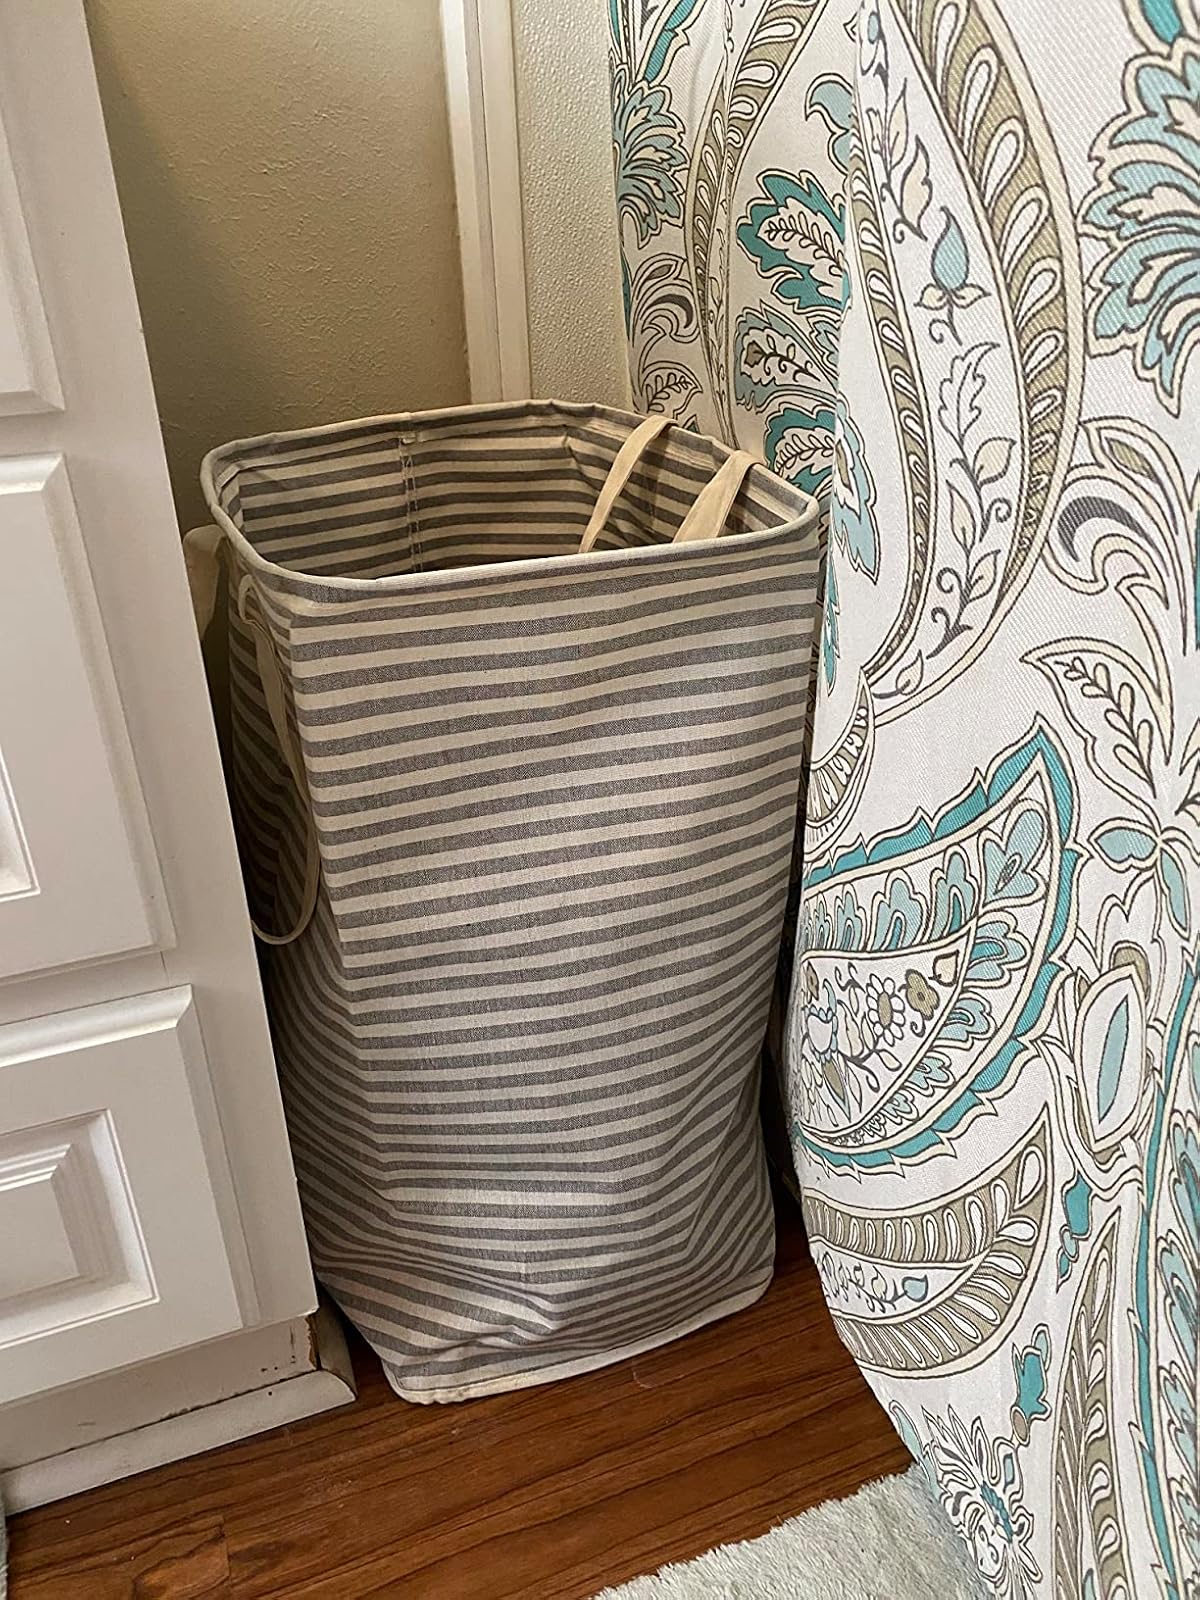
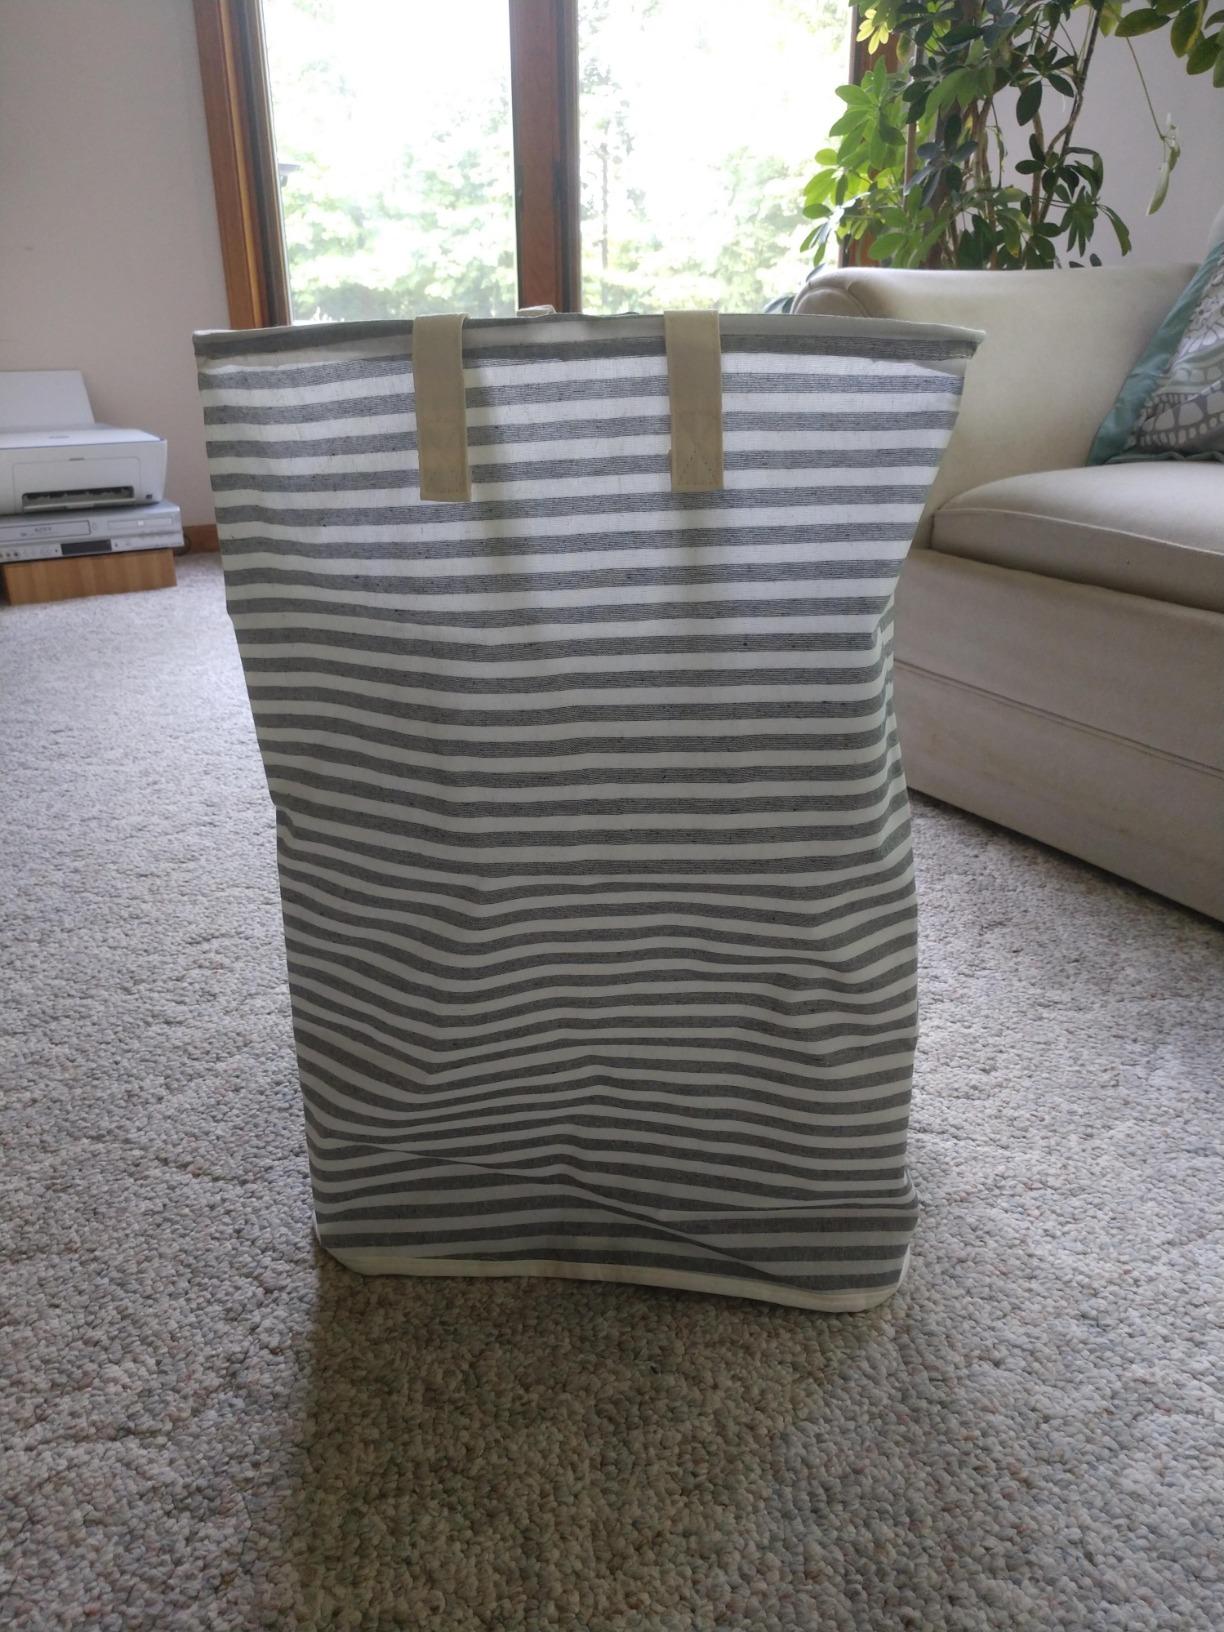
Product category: items_hamper
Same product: yes